Ander Herrera

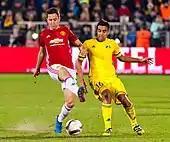
Herrera (left) playing for Manchester United in 2017

Herrera's role initially remained limited to substitute appearances under new manager, José Mourinho, with Fellaini preferred in midfield alongside world record signing Paul Pogba. Herrera did, however, start in United's League Cup third round tie versus Northampton Town, and duly registered his first goal of the 2016–17 campaign in his side's 3–1 victory. He was subsequently retained in the starting line-up for the Premier League game against champions Leicester City, and helped his side register a comfortable 4–1 win. Herrera was roundly lauded for his performances both against Leicester City and in the games that followed, and was named man of the match for helping Manchester United restrict free-scoring Liverpool to a 0–0 draw at Anfield.